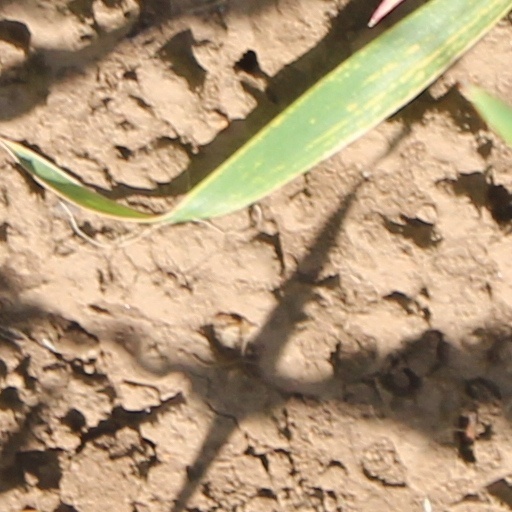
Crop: wheat